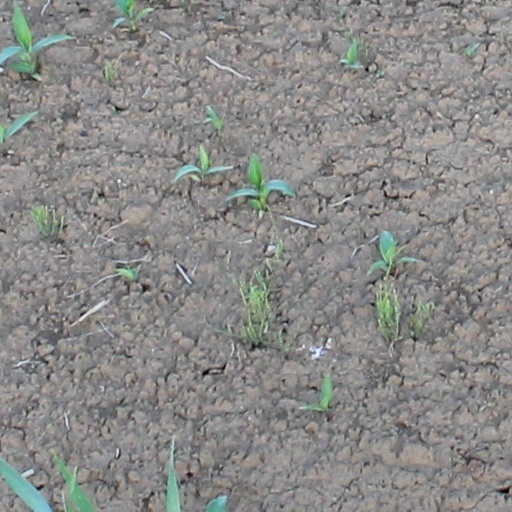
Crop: wheat